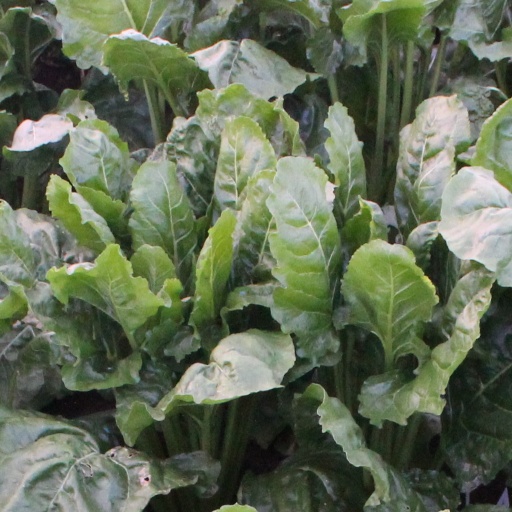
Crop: sugar beet